Poc chuc

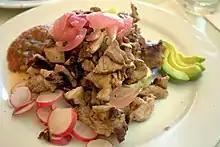
Poc chuc

Poc chuc is a Mayan dish of meat, commonly pork, that is prepared in citrus marinade and cooked over a grill. Poc chuc is often served with a side of rice, pickled onion, refried beans, and avocado. Poc chuc is one of the signature dishes of the Yucatán.